Answer in natural language. Which point is closer to the camera taking this photo, point A  or point B? Choose between the following options: A or B
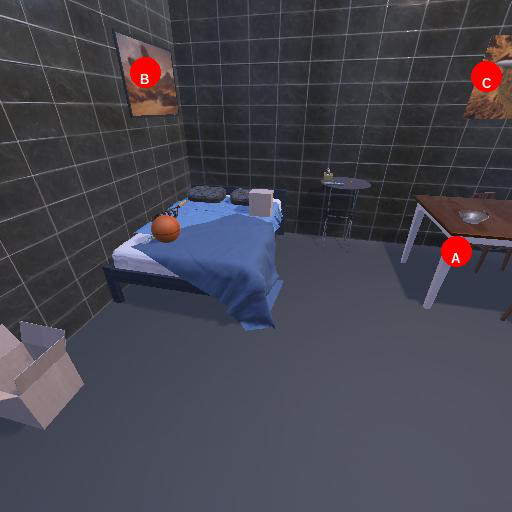
<answer>A</answer>